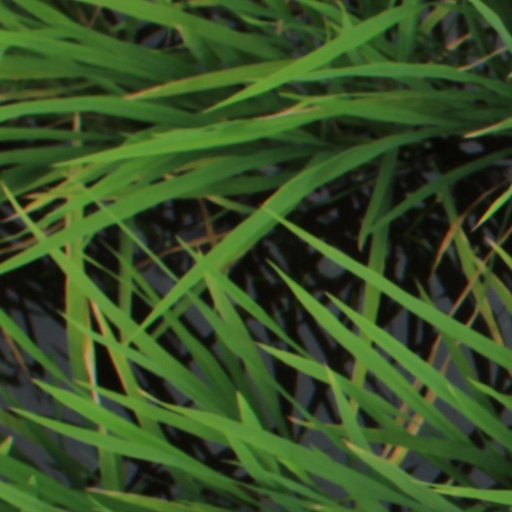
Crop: rice